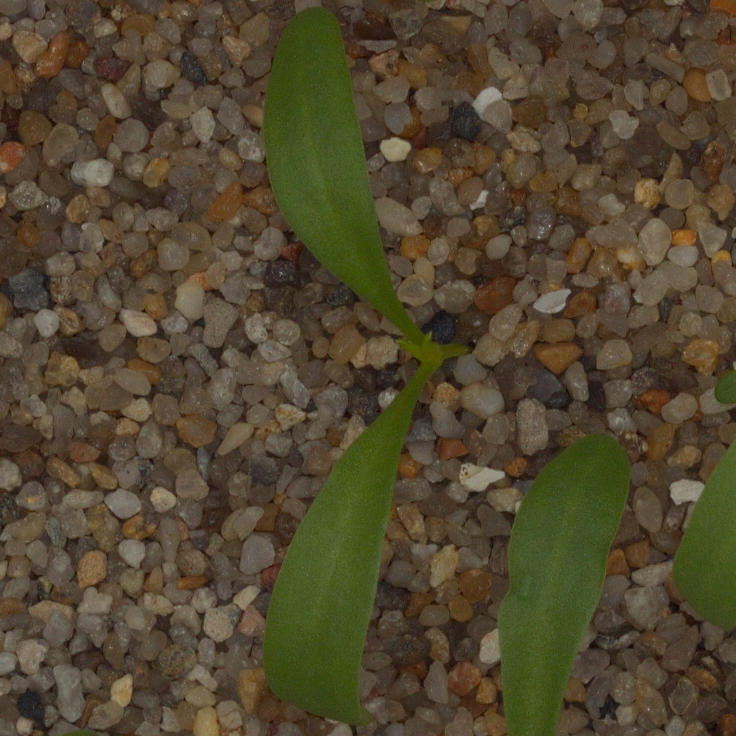
Label: sugar_beet